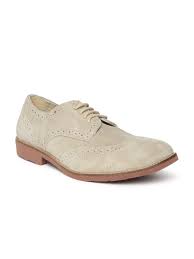
Label: Brogue